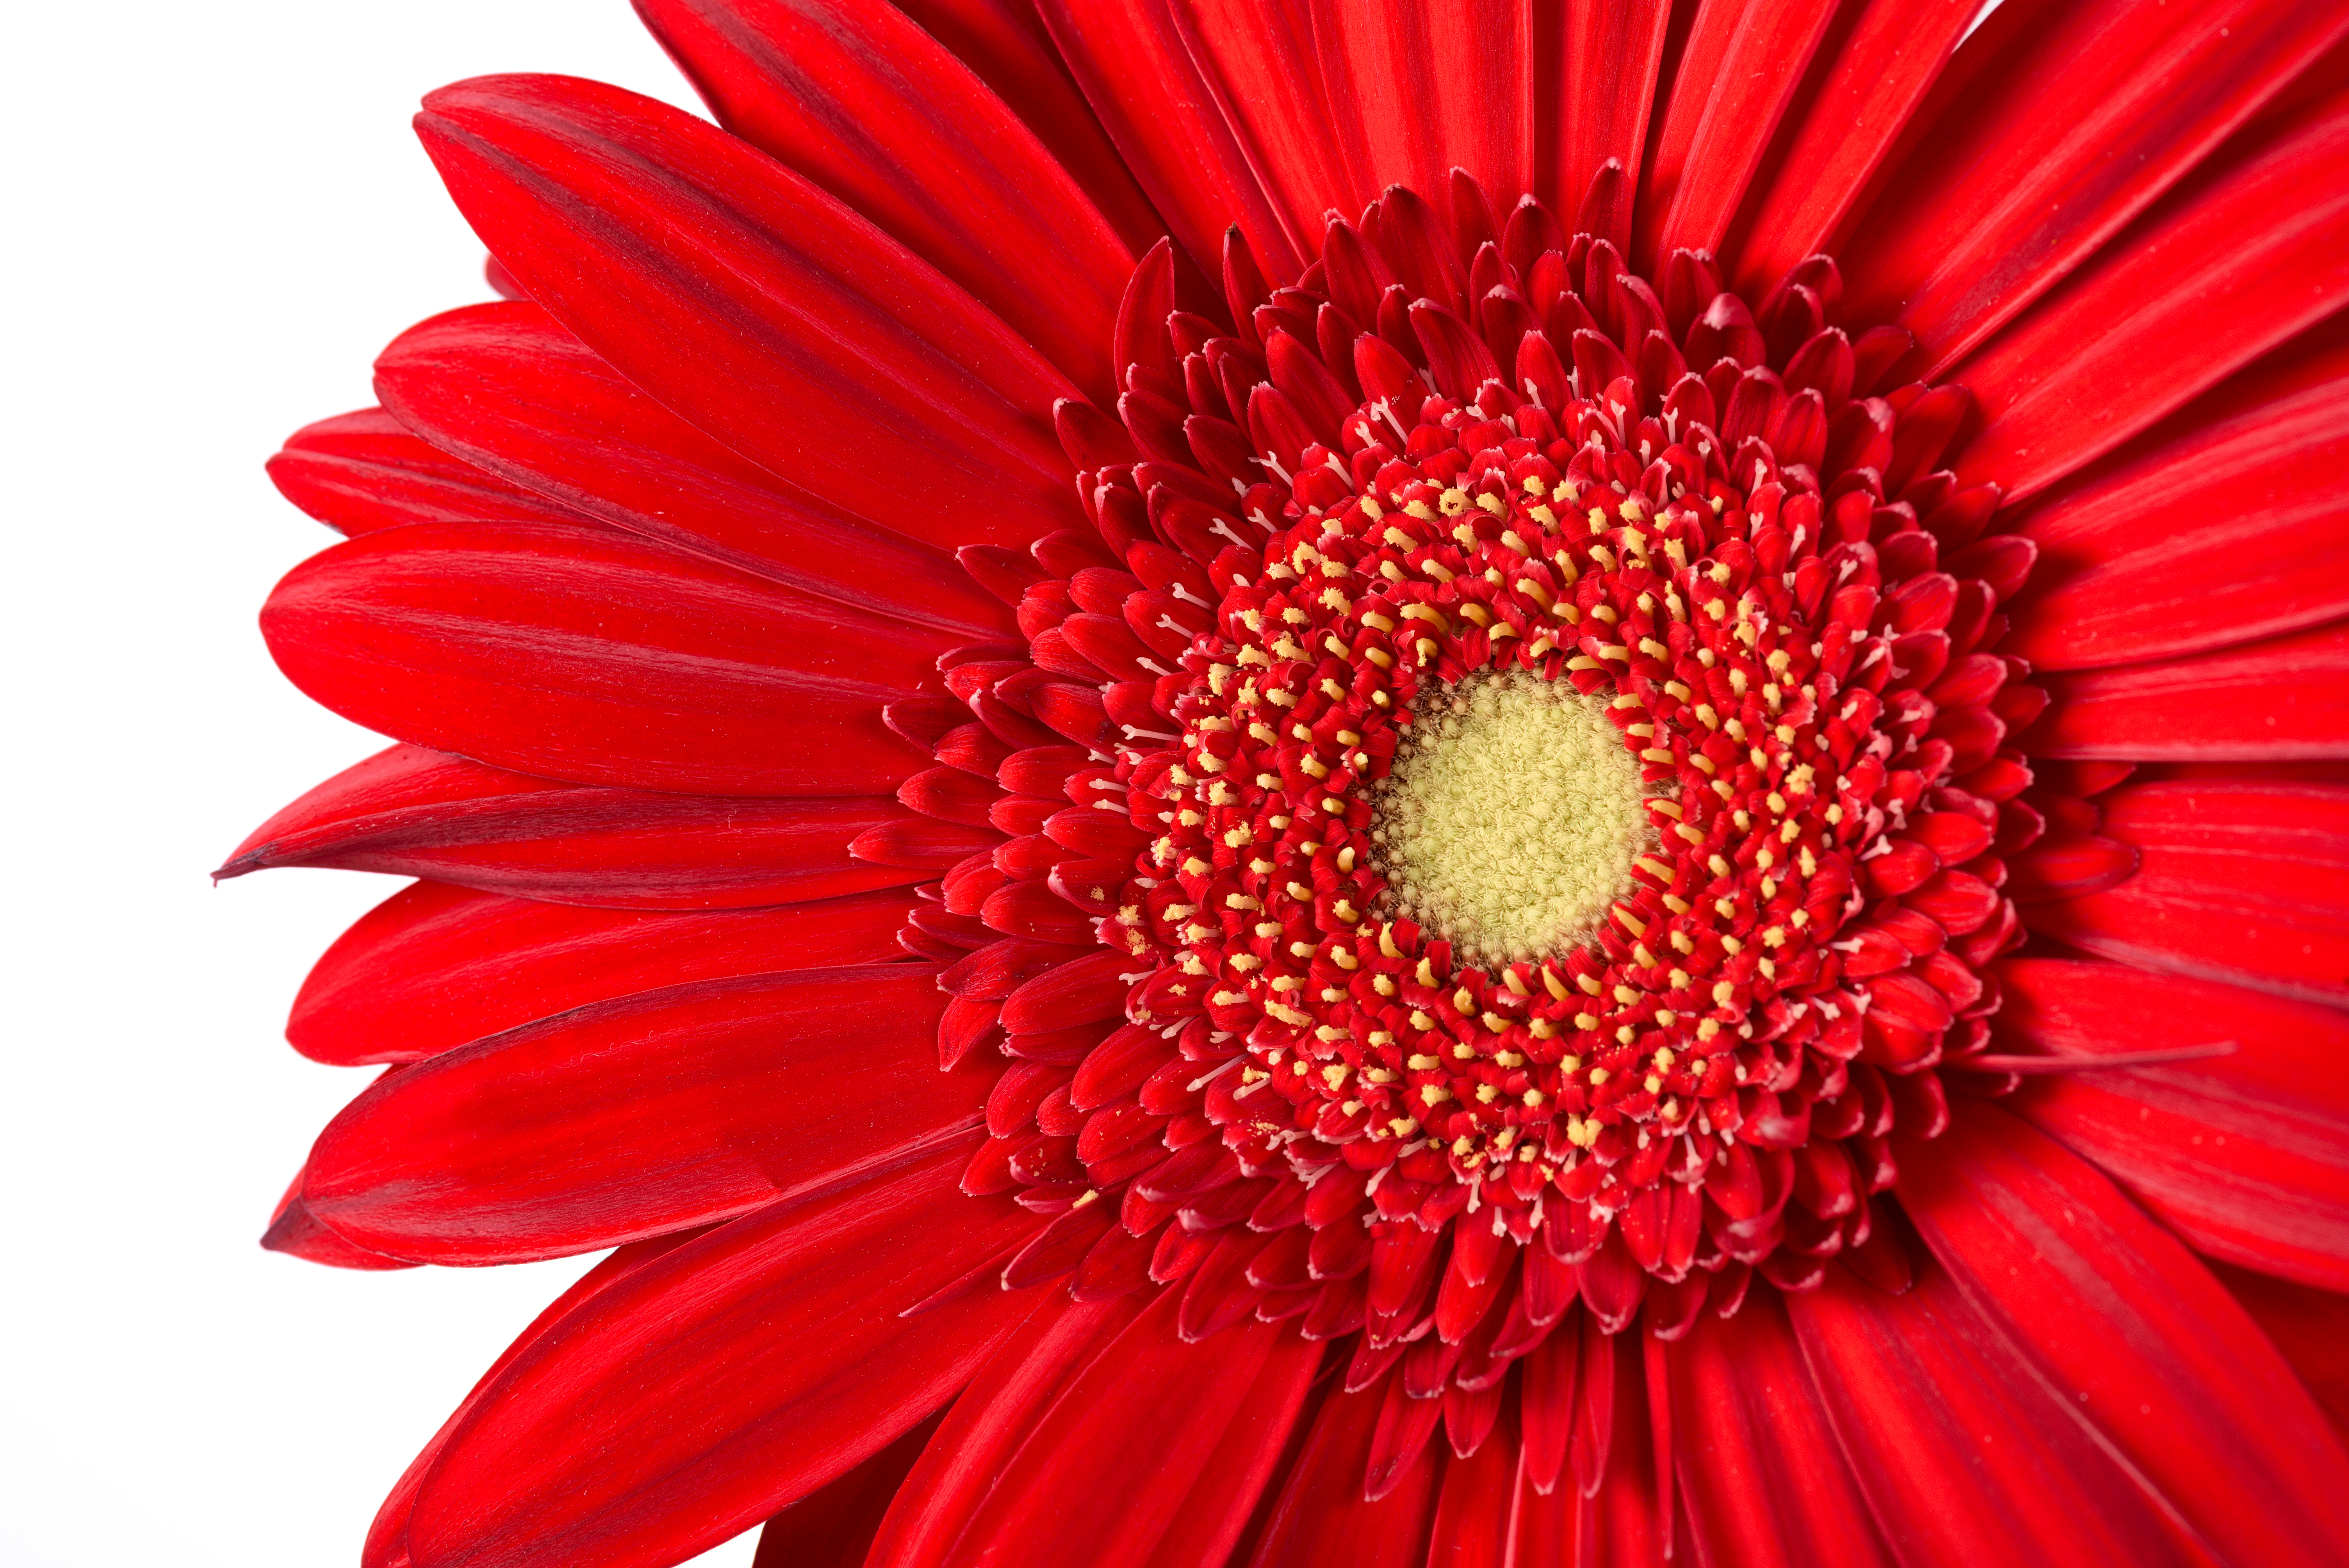
barberton daisy, flower, red, gerbera, petal, plant, flowering plant, close up, cut flowers, gazania, daisy family, pollen, annual plant, marguerite daisy, perennial plant